Don Quixote tapestry series

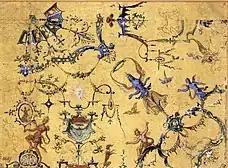
Claude Audran III, Arabesque ceiling decoration.

The "Don Quixote" series bridges a transitional period between the French Baroque of Louis XIV and Charles Le Brun to the Rococo of Louis XVI and François Boucher. Interior design reflected these changing tastes from the heavy drama of the Baroque to the airier, more decorative, curvilinear design of the Rococo. The changing decor contributed to more intimate interior spaces, allowing for closer examination of weave and workmanship.